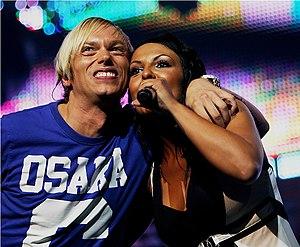
Milk Inc. était un groupe de musique électronique belge composé des producteurs Regi Penxten, Filip Vandueren et de la chanteuse Linda Mertens. Le groupe est connu pour ses hits internationaux comme Walk on Water, In My Eyes et I Don't Care en duo avec Silvy De Bie du groupe Sylver mais également La Vache, Livin' A Lie ou encore le tube Sunrise.